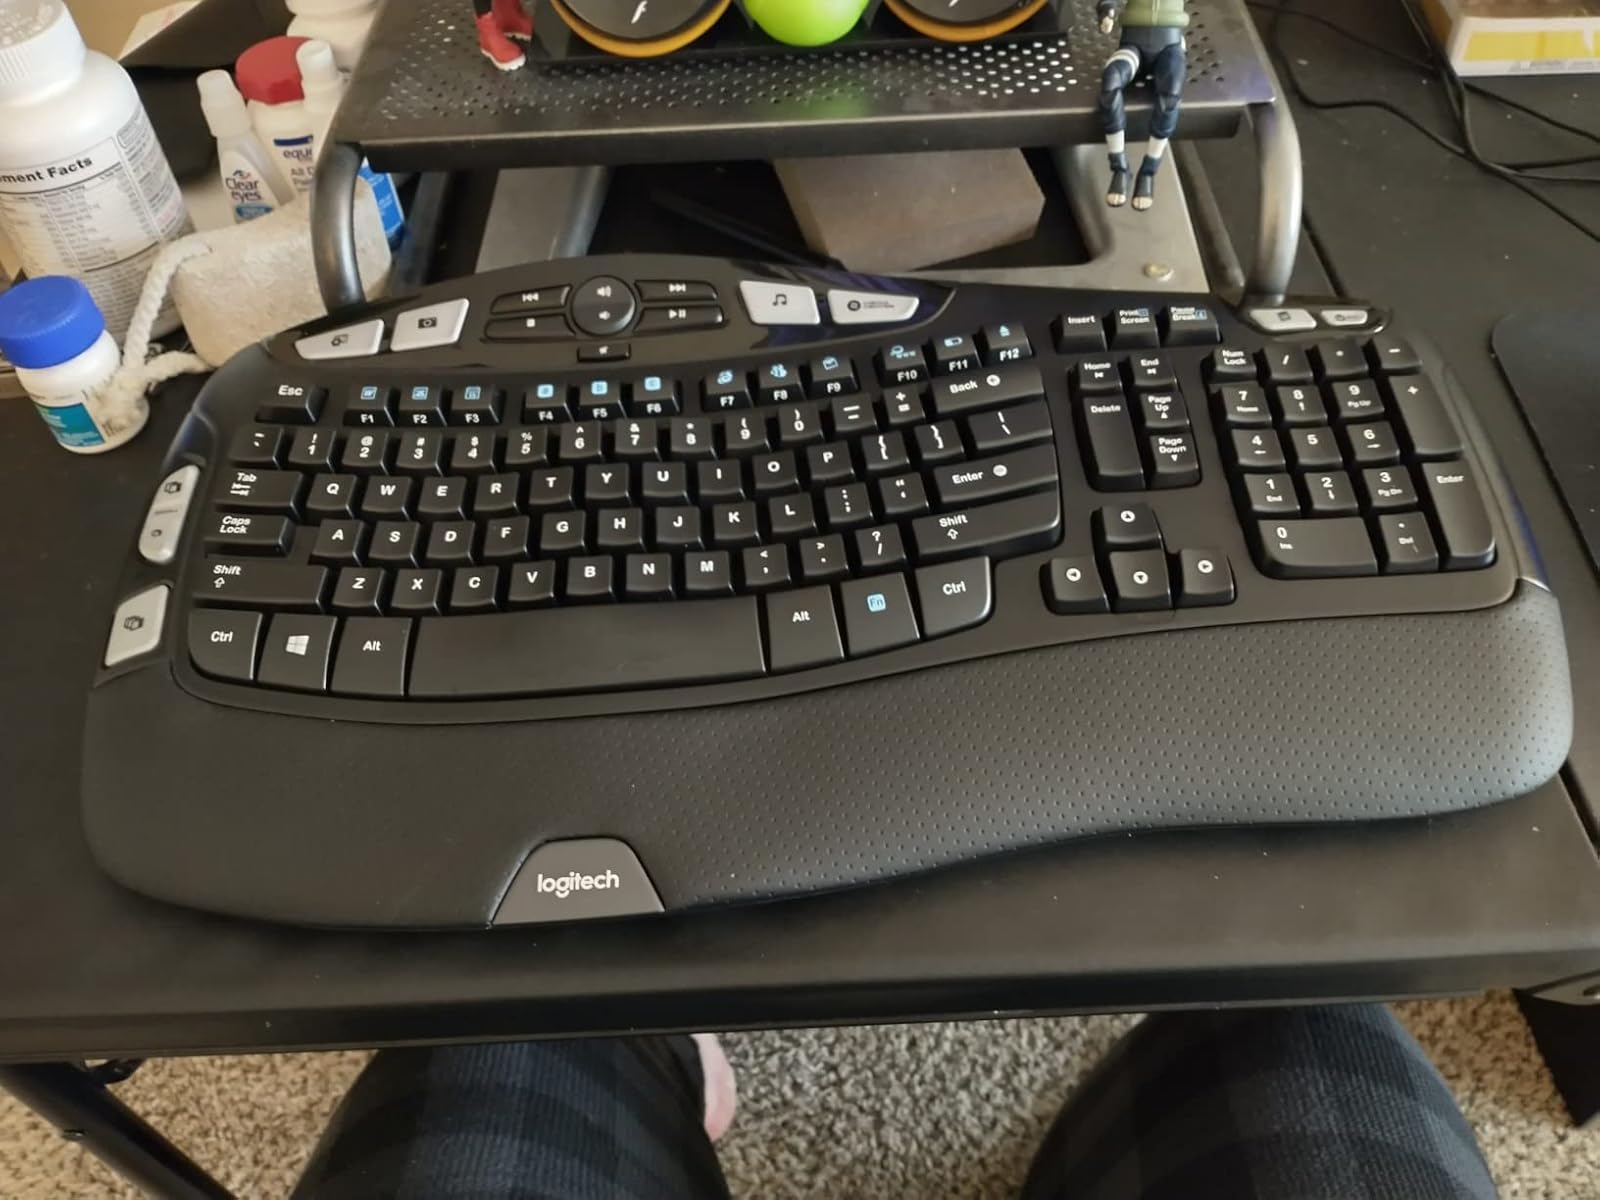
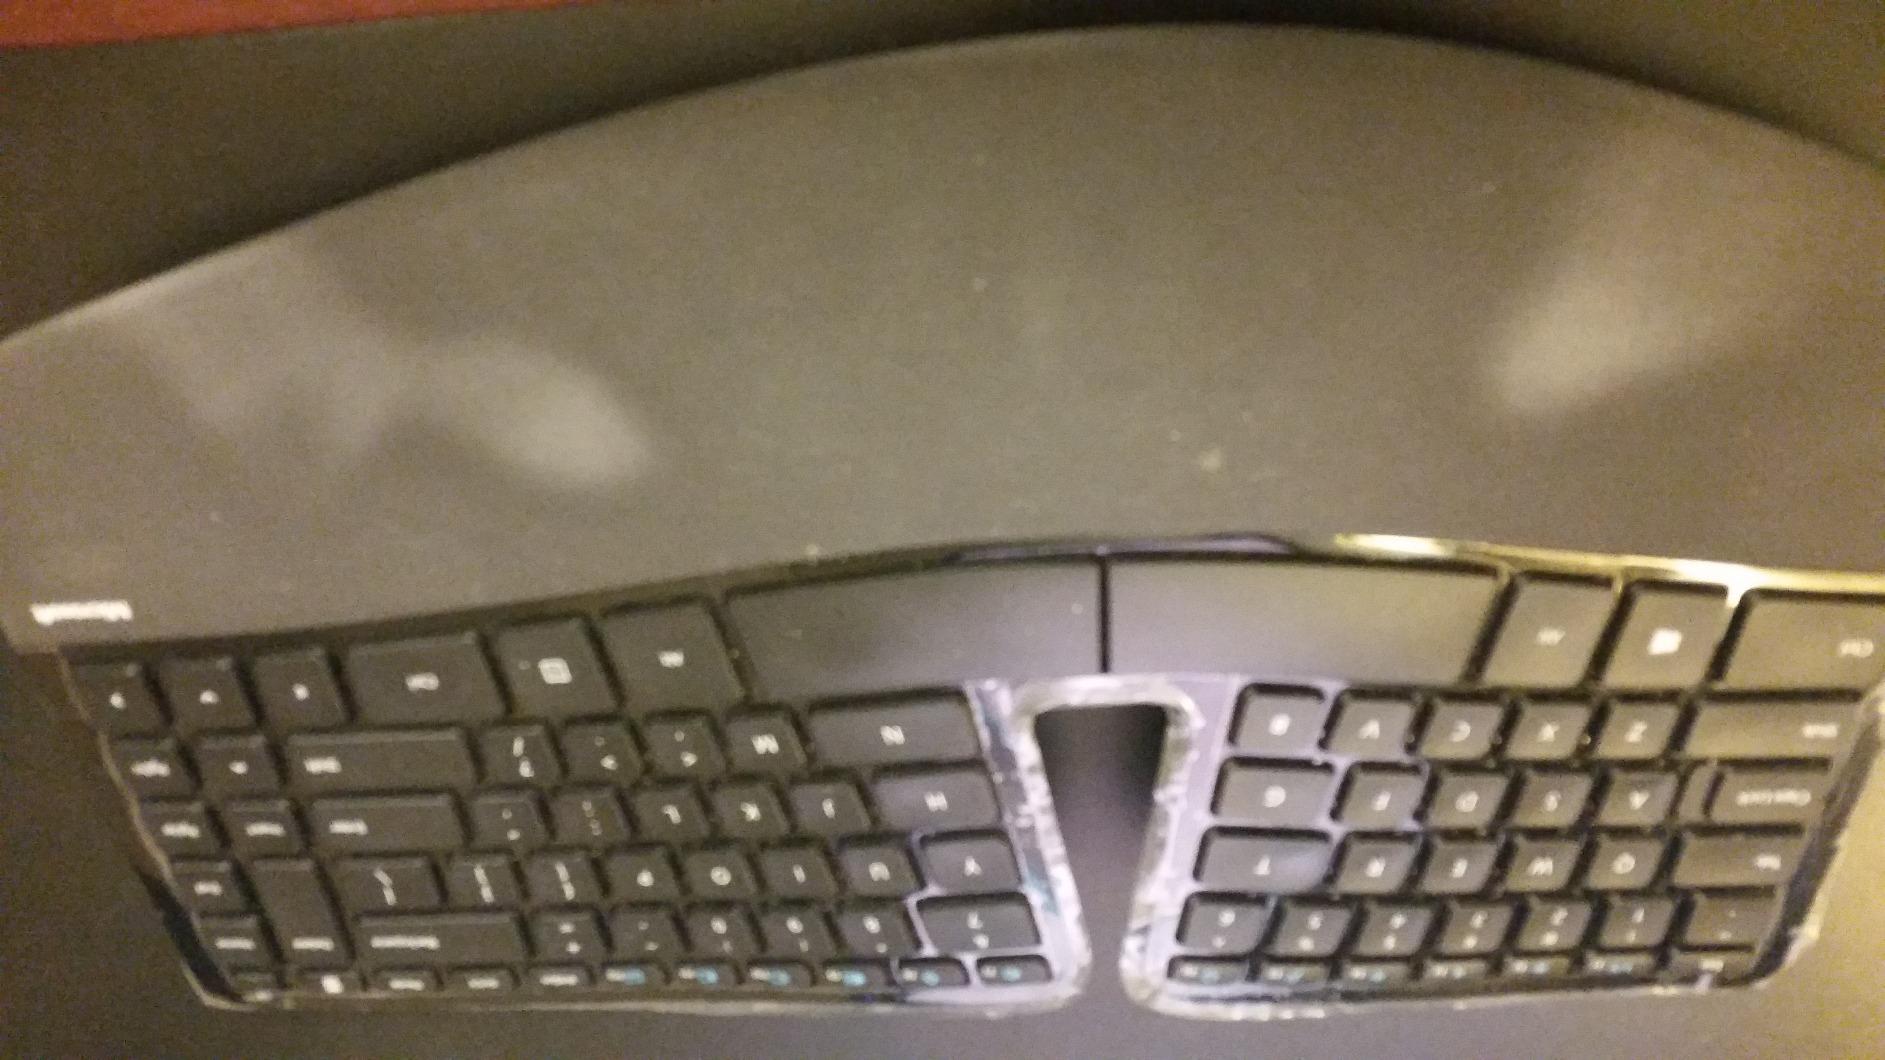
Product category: keyboard
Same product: no